Last Stop on the Night Train

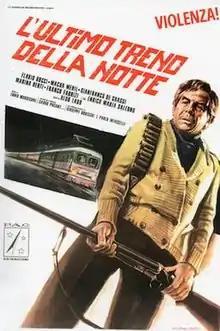
Italian theatrical poster

Last Stop on the Night Train, also released in English-speaking countries as The Night Train Murders and Late Night Trains, is a 1975 Italian revenge horror film directed by Aldo Lado and starring Flavio Bucci, Macha Méril, and Irene Miracle.